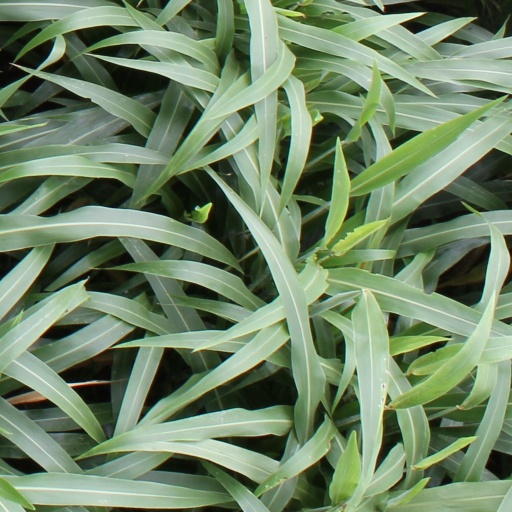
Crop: sorghum